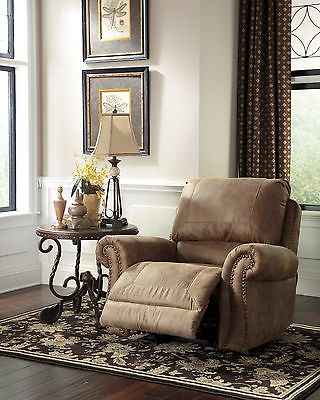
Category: sofa